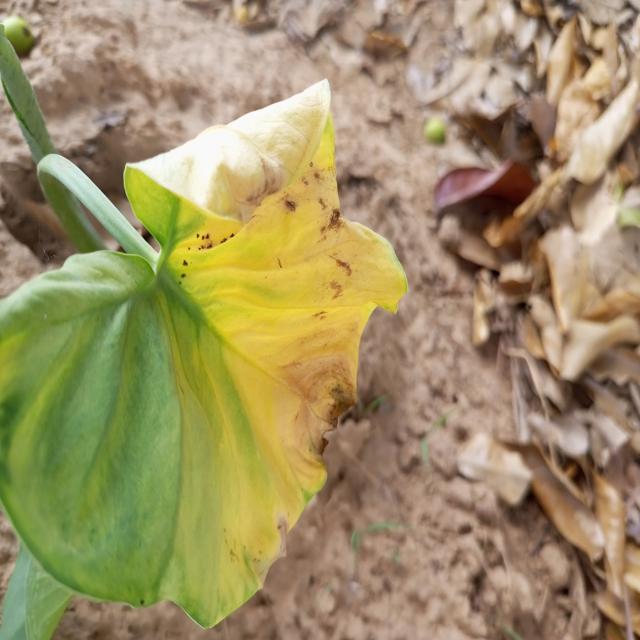
Label: Late_Blight